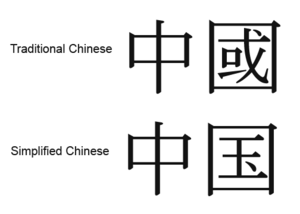
La Chine, en forme longue la république populaire de Chine, parfois appelée Chine populaire, est un pays d'Asie de l'Est. Avec plus d'1,4 milliard d'habitants, soit environ un sixième de la population mondiale, elle est le pays le plus peuplé du monde. Elle compte huit agglomérations de plus de dix millions d'habitants, dont la capitale Pékin, Shanghai, Canton, Shenzhen et Chongqing, ainsi que plus de trente villes d'au moins deux millions d'habitants. Avec une superficie de 9 600 000 km² selon l'ONU ou de 9 596 960 km² selon The World Factbook, la Chine est également le plus grand pays d'Asie orientale et le troisième ou quatrième plus grand pays du monde par la superficie. La Chine s'étend des côtes de l'océan Pacifique au Pamir et aux Tian Shan, et du désert de Gobi à l'Himalaya et au nord de la péninsule indochinoise.
Le mot Chine est un nom donné par des peuples étrangers à ce pays : on trouve Tchina dans les lois de Manu, Tchi-na chez les Japonais, Tzin chez le moine Cosmas au VIᵉ siècle, Çin ou Tchine en arabe, Tzin chez Benjamin de Tudèle au XIIᵉ siècle, Cin chez Marco Polo.
L’expression « empire du Milieu » est une expression française utilisée pour désigner la Chine, provenant du chinois, signifiant « pays du Milieu ».